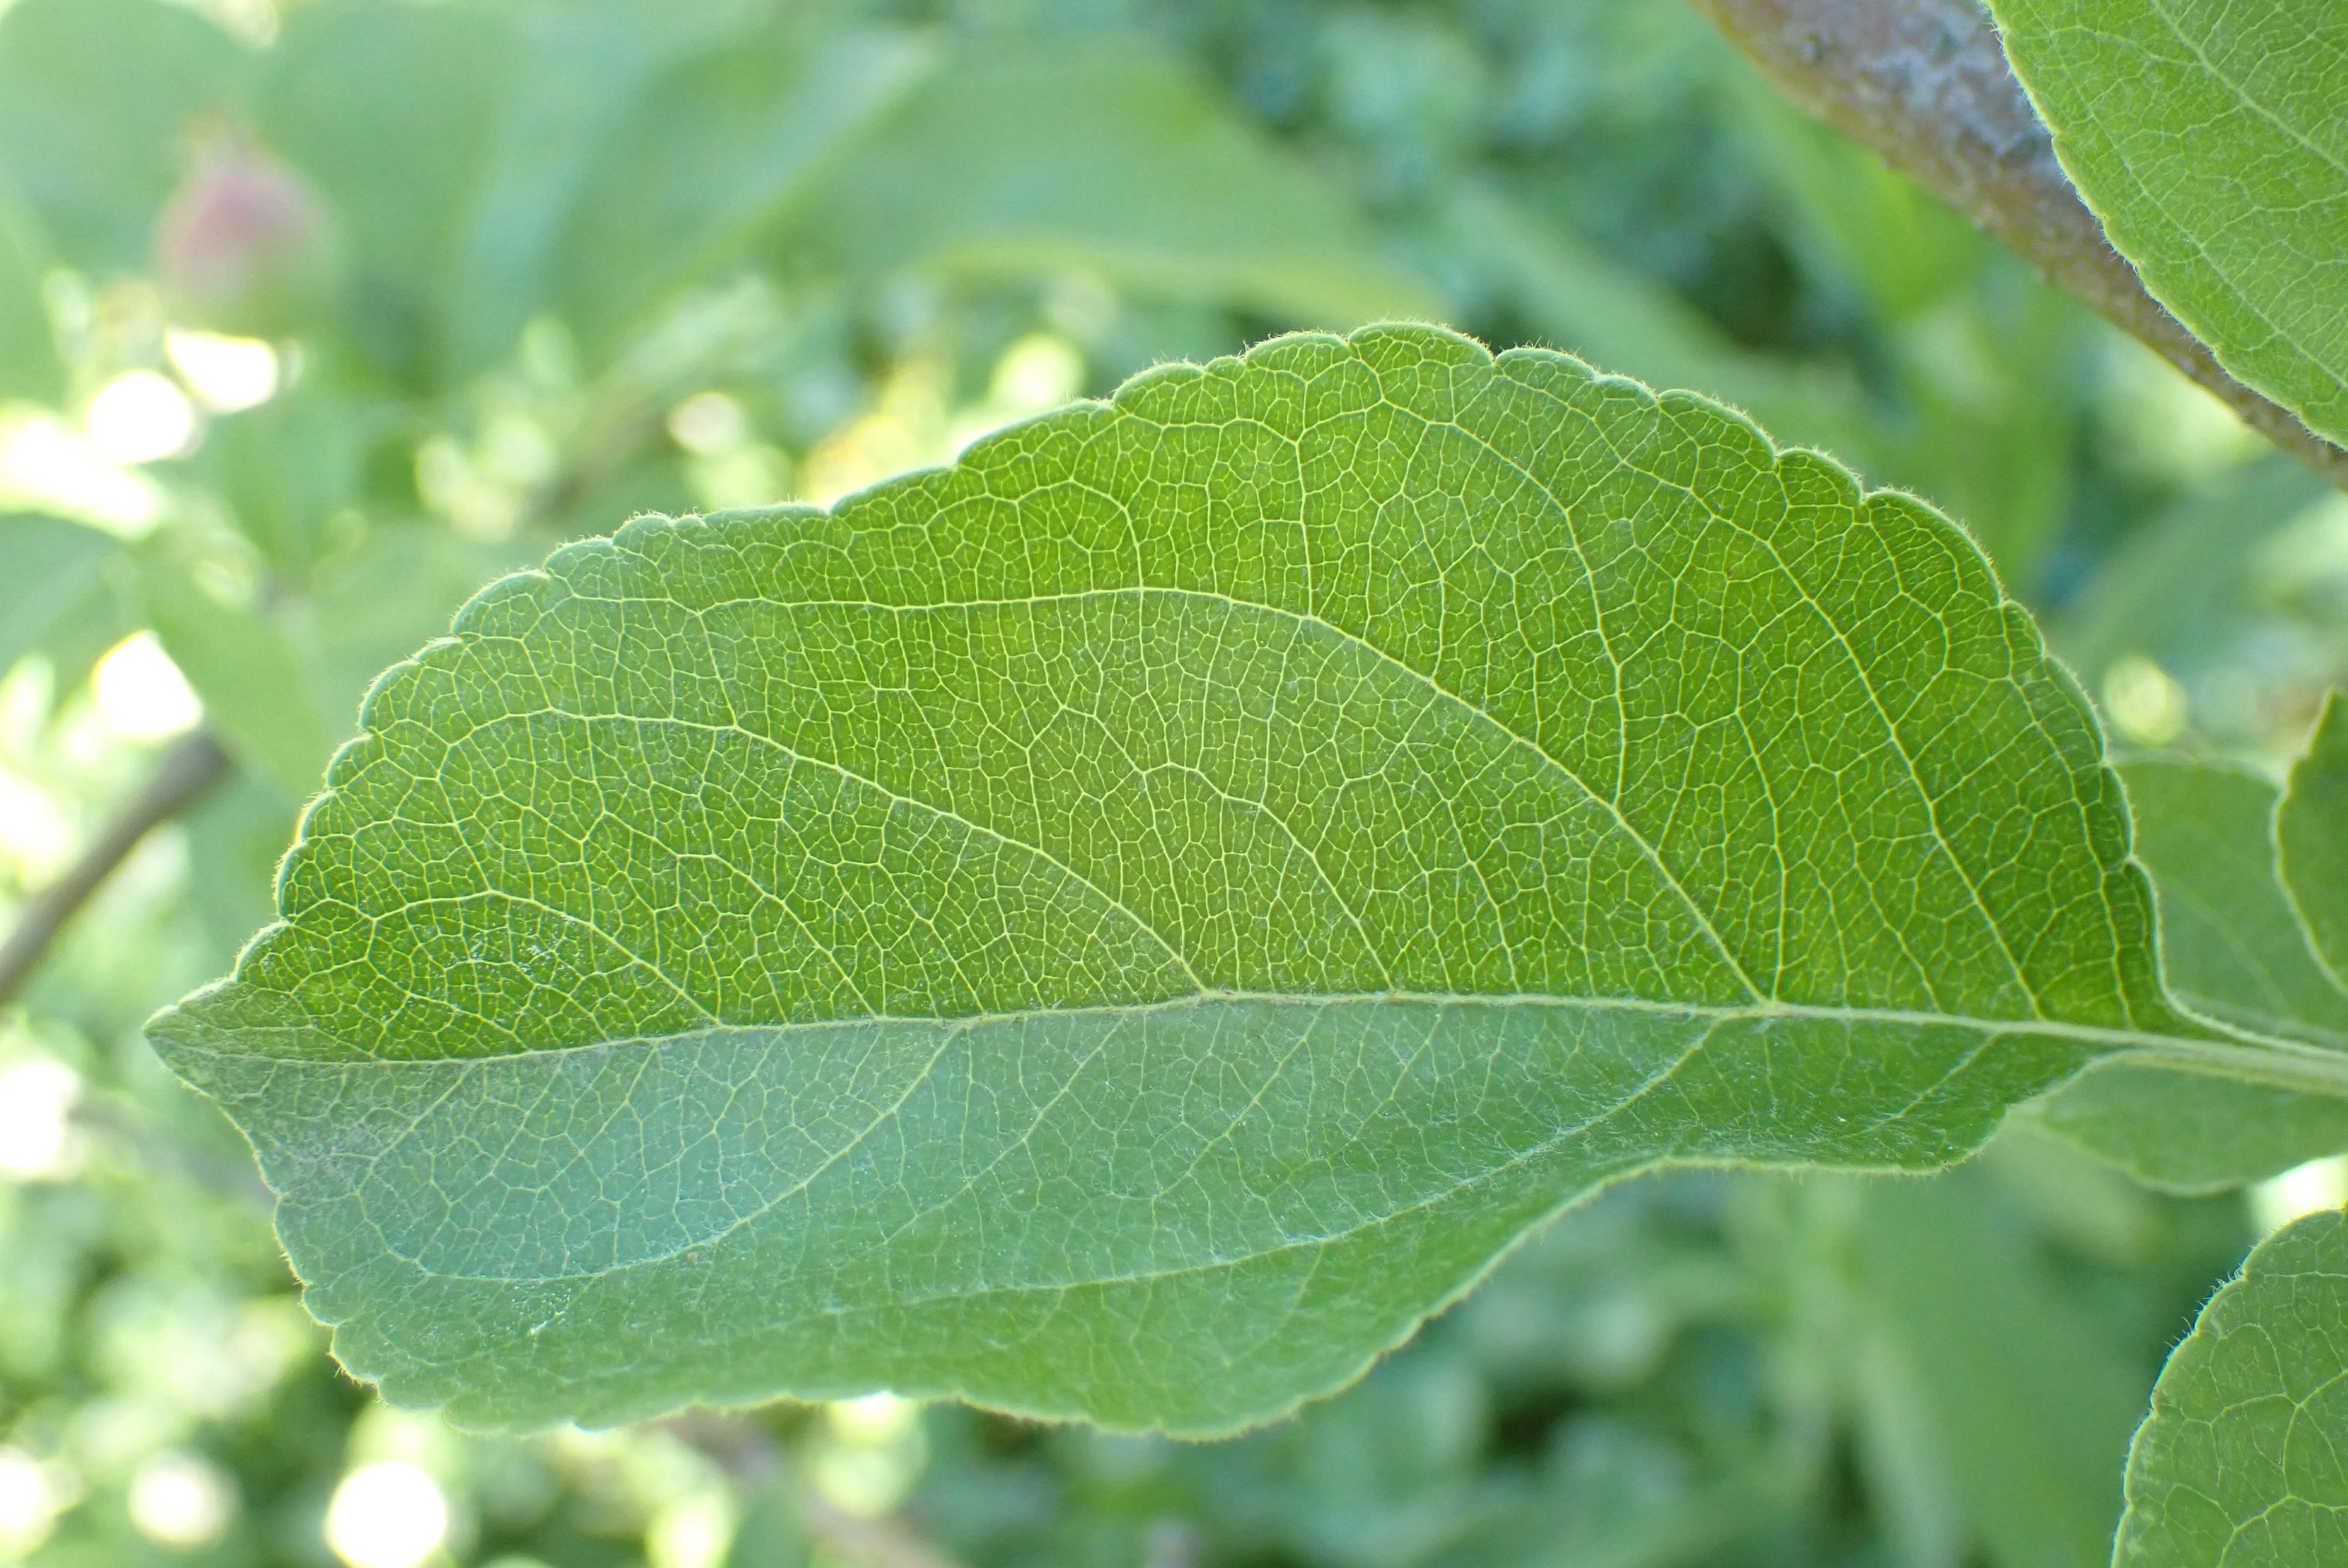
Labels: healthy